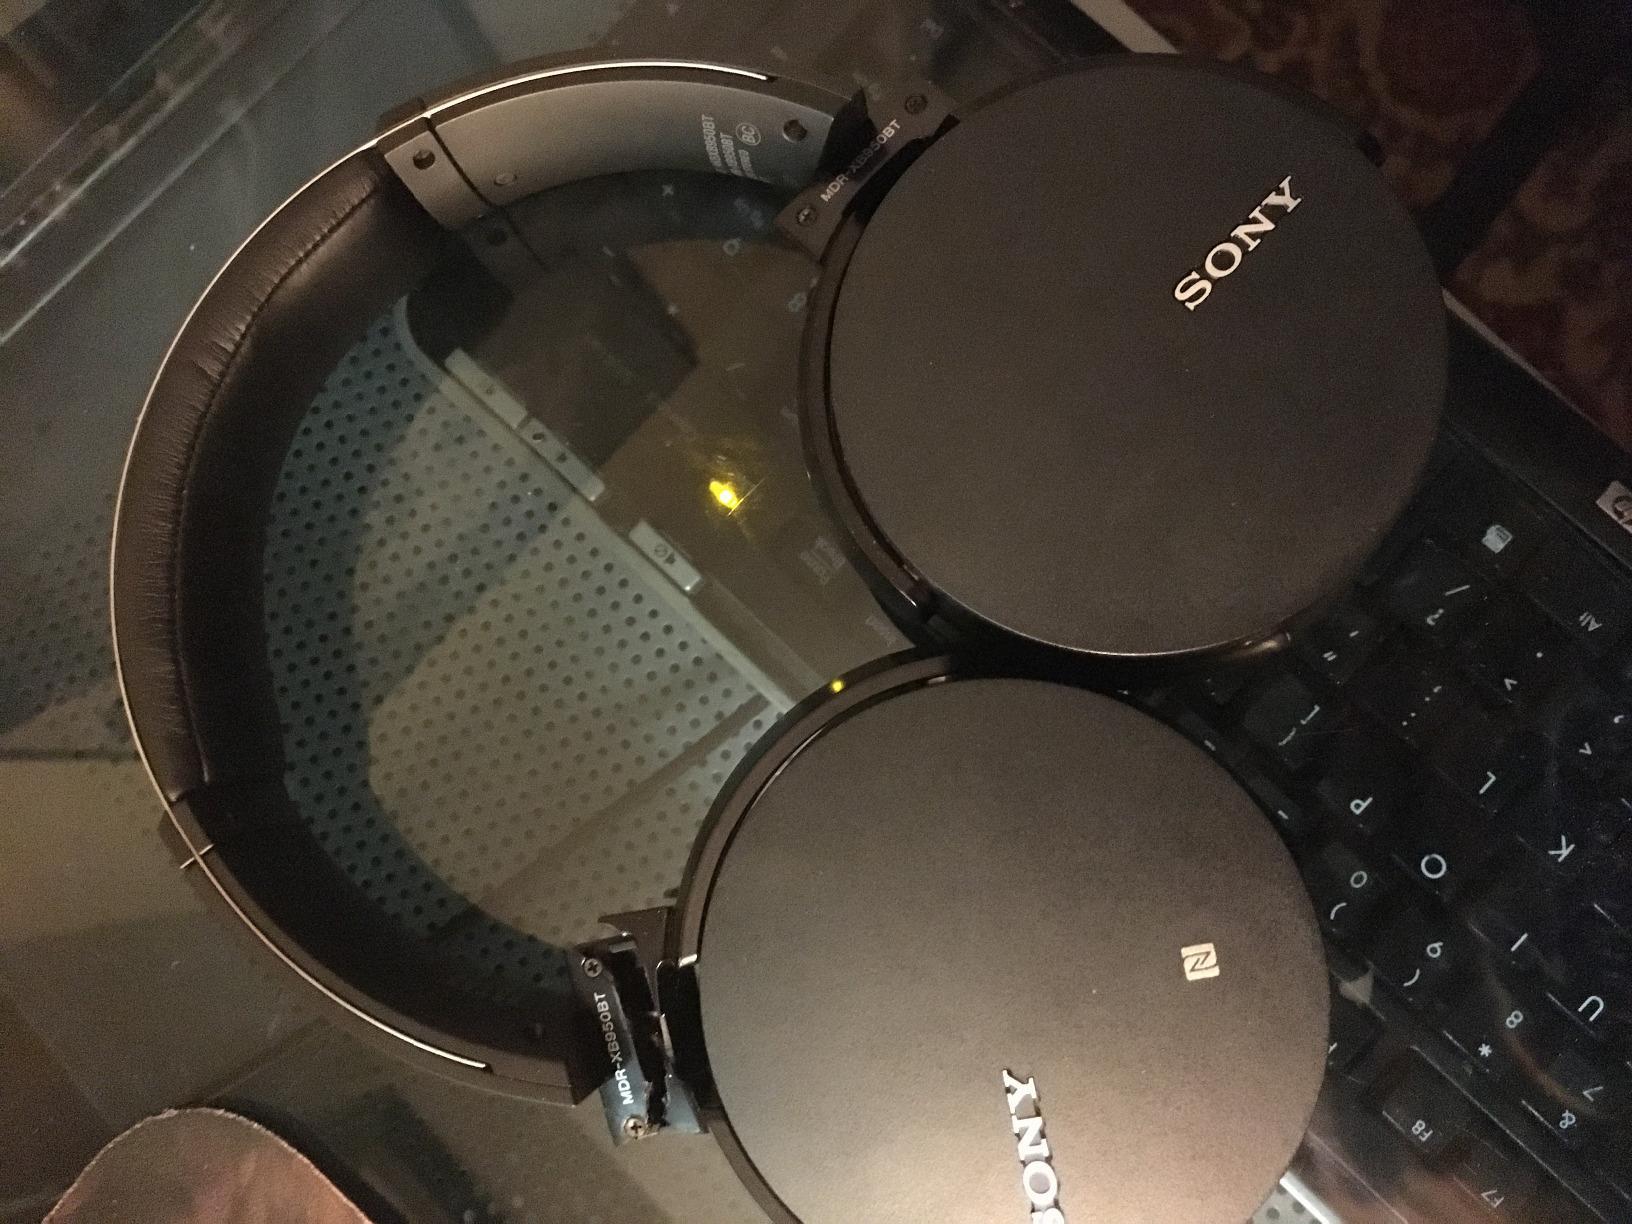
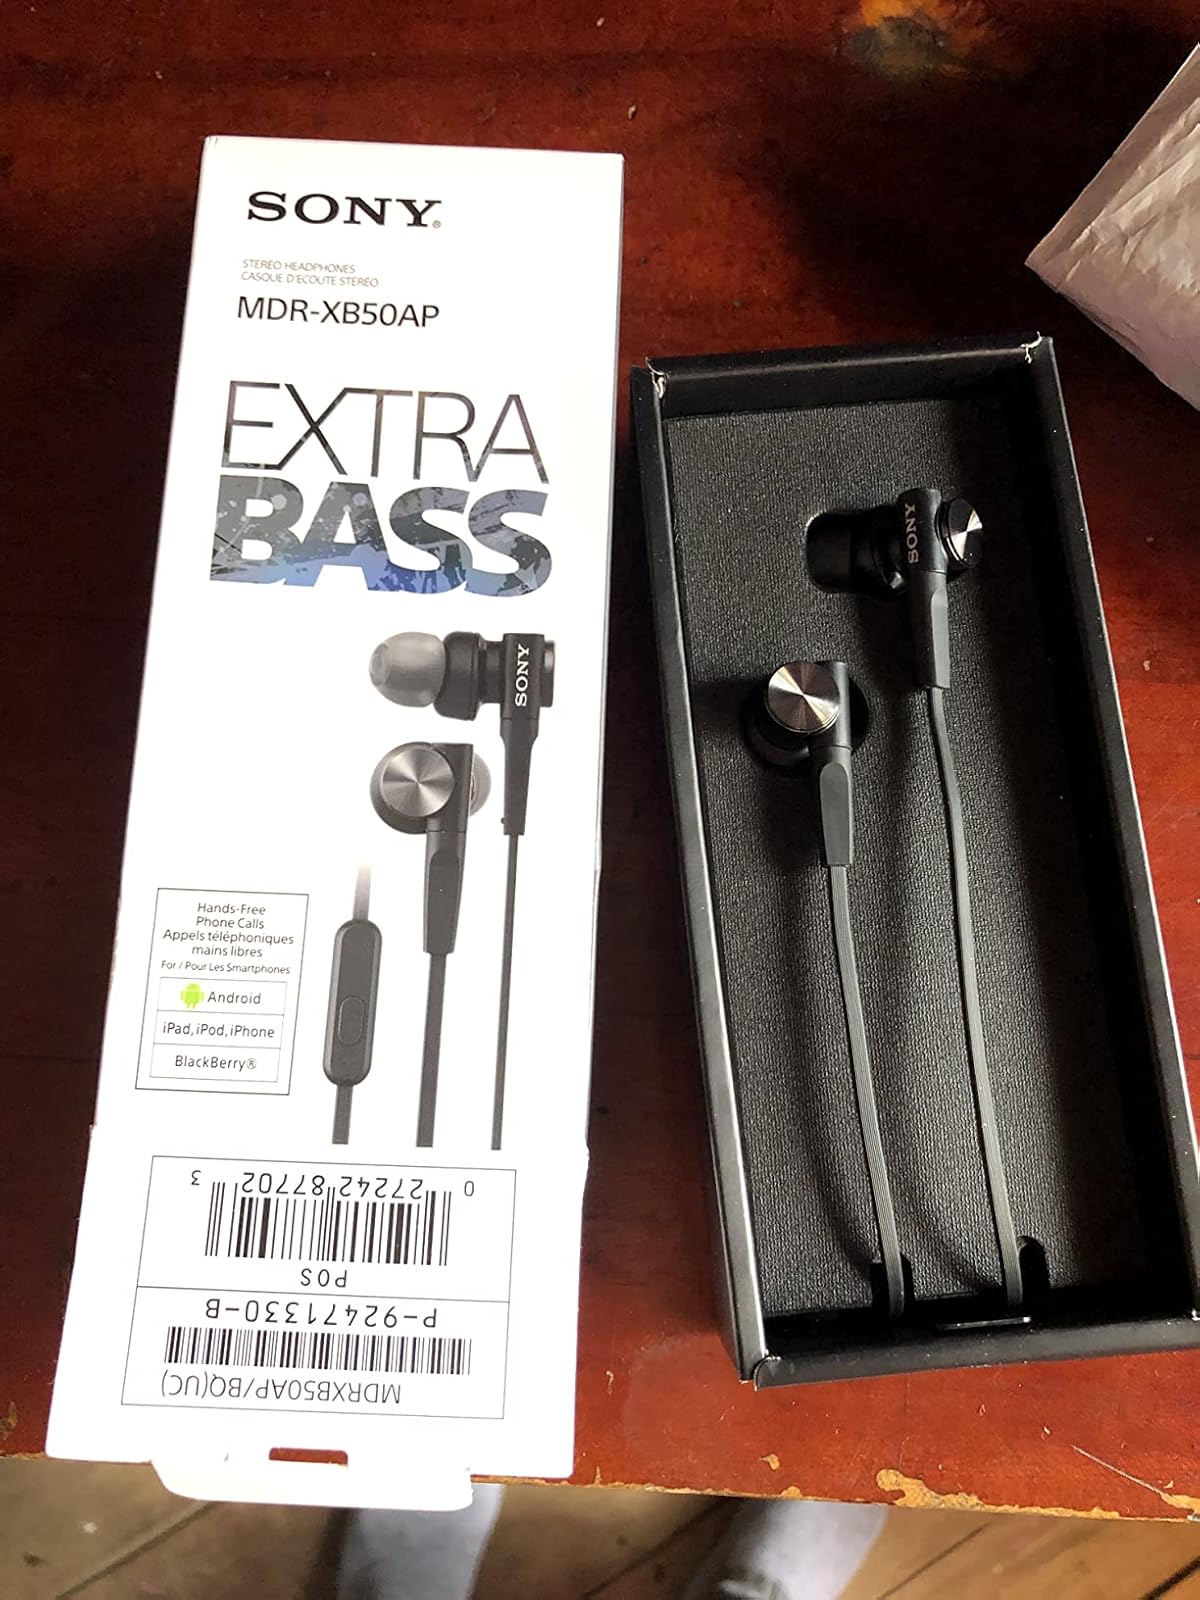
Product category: headphones
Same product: no